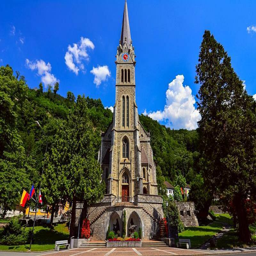
Kathedrale St. Florin